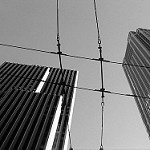
Label: B & W